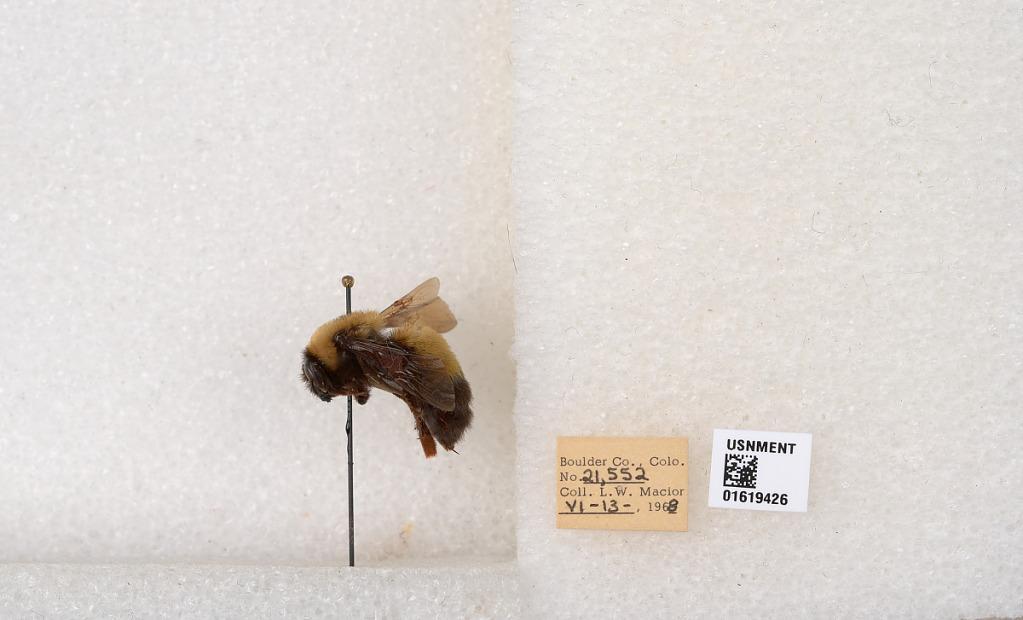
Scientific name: Bombus (Bombus) nevadensis Cresson